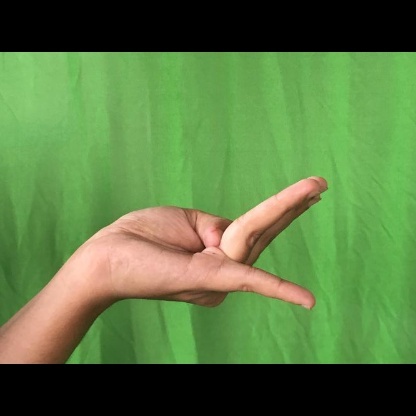
Mudra: Chaturam